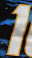
Number: 1